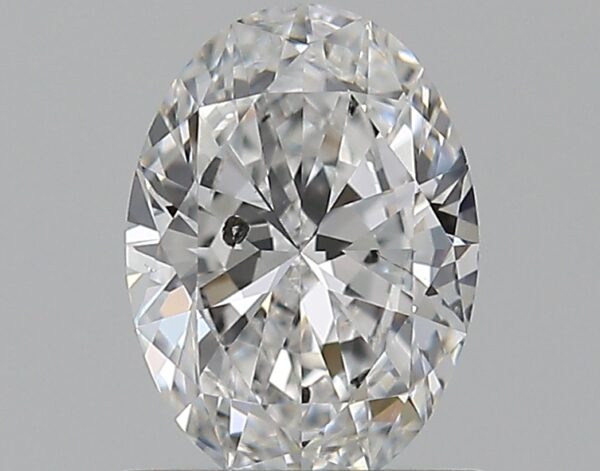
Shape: oval
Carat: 0.8
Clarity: SI2
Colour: E
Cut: EX
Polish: EX
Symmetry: VG
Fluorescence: N
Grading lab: GIA
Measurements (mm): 7.24 x 5.22 x 3.13